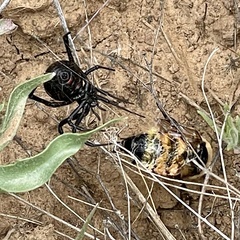
Species: Lactrodectus_hesperus